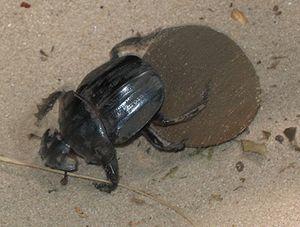
Avec ses quatre mille pages, publiées en dix séries entre 1879 et 1907, les Souvenirs entomologiques est l'œuvre maîtresse de Jean-Henri Fabre, homme de sciences, humaniste, naturaliste, entomologiste éminent, écrivain passionné par la nature et poète français. Elle rapporte plus d'un demi-siècle d'études et de descriptions de la vie et des mœurs des insectes, notamment coléoptères et hyménoptères. La rigueur de la méthode scientifique, la recherche sur le terrain et les expérimentations, les réflexions philosophiques, y sont intégrées dans une foule de souvenirs d'enfance, de récits émouvants sur les personnages étranges du monde des insectes, mais aussi les joies de la découverte et les drames de la vie. À la fois, scientifique, poétique et lyrique, l'ensemble constitue un « hymne à la nature et à la connaissance ».
Les écosystèmes procurent de nombreux services dits services écologiques ou services écosystémiques. Certains étant vitaux pour la vie, ils sont généralement classés comme bien commun et/ou bien public.
Selon les Anciens Égyptiens, la composition de l'être humain dépasse la simple dualité entre le corps et l'âme. Chaque individu compte en lui une dizaine de composantes matérielles et immatérielles qui l'intègrent dans la sphère terrestre du sensible et dans la sphère impalpable des dieux et ancêtres. Après la mort, grâce à ses composantes éthérées, l'individu peut espérer une survie posthume dans la tombe et une existence immortelle auprès des puissances surnaturelles qui règlent les phénomènes cosmiques. La conservation du souffle de vie est cependant conditionnée par le respect, la vie durant, des principes de la Maât et par la maîtrise efficace de la magie-Heka. Cette dernière est à la fois une puissance intérieure et un savoir livresque qui permettent aux humains de s'assimiler aux dieux.